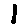
Label: 1